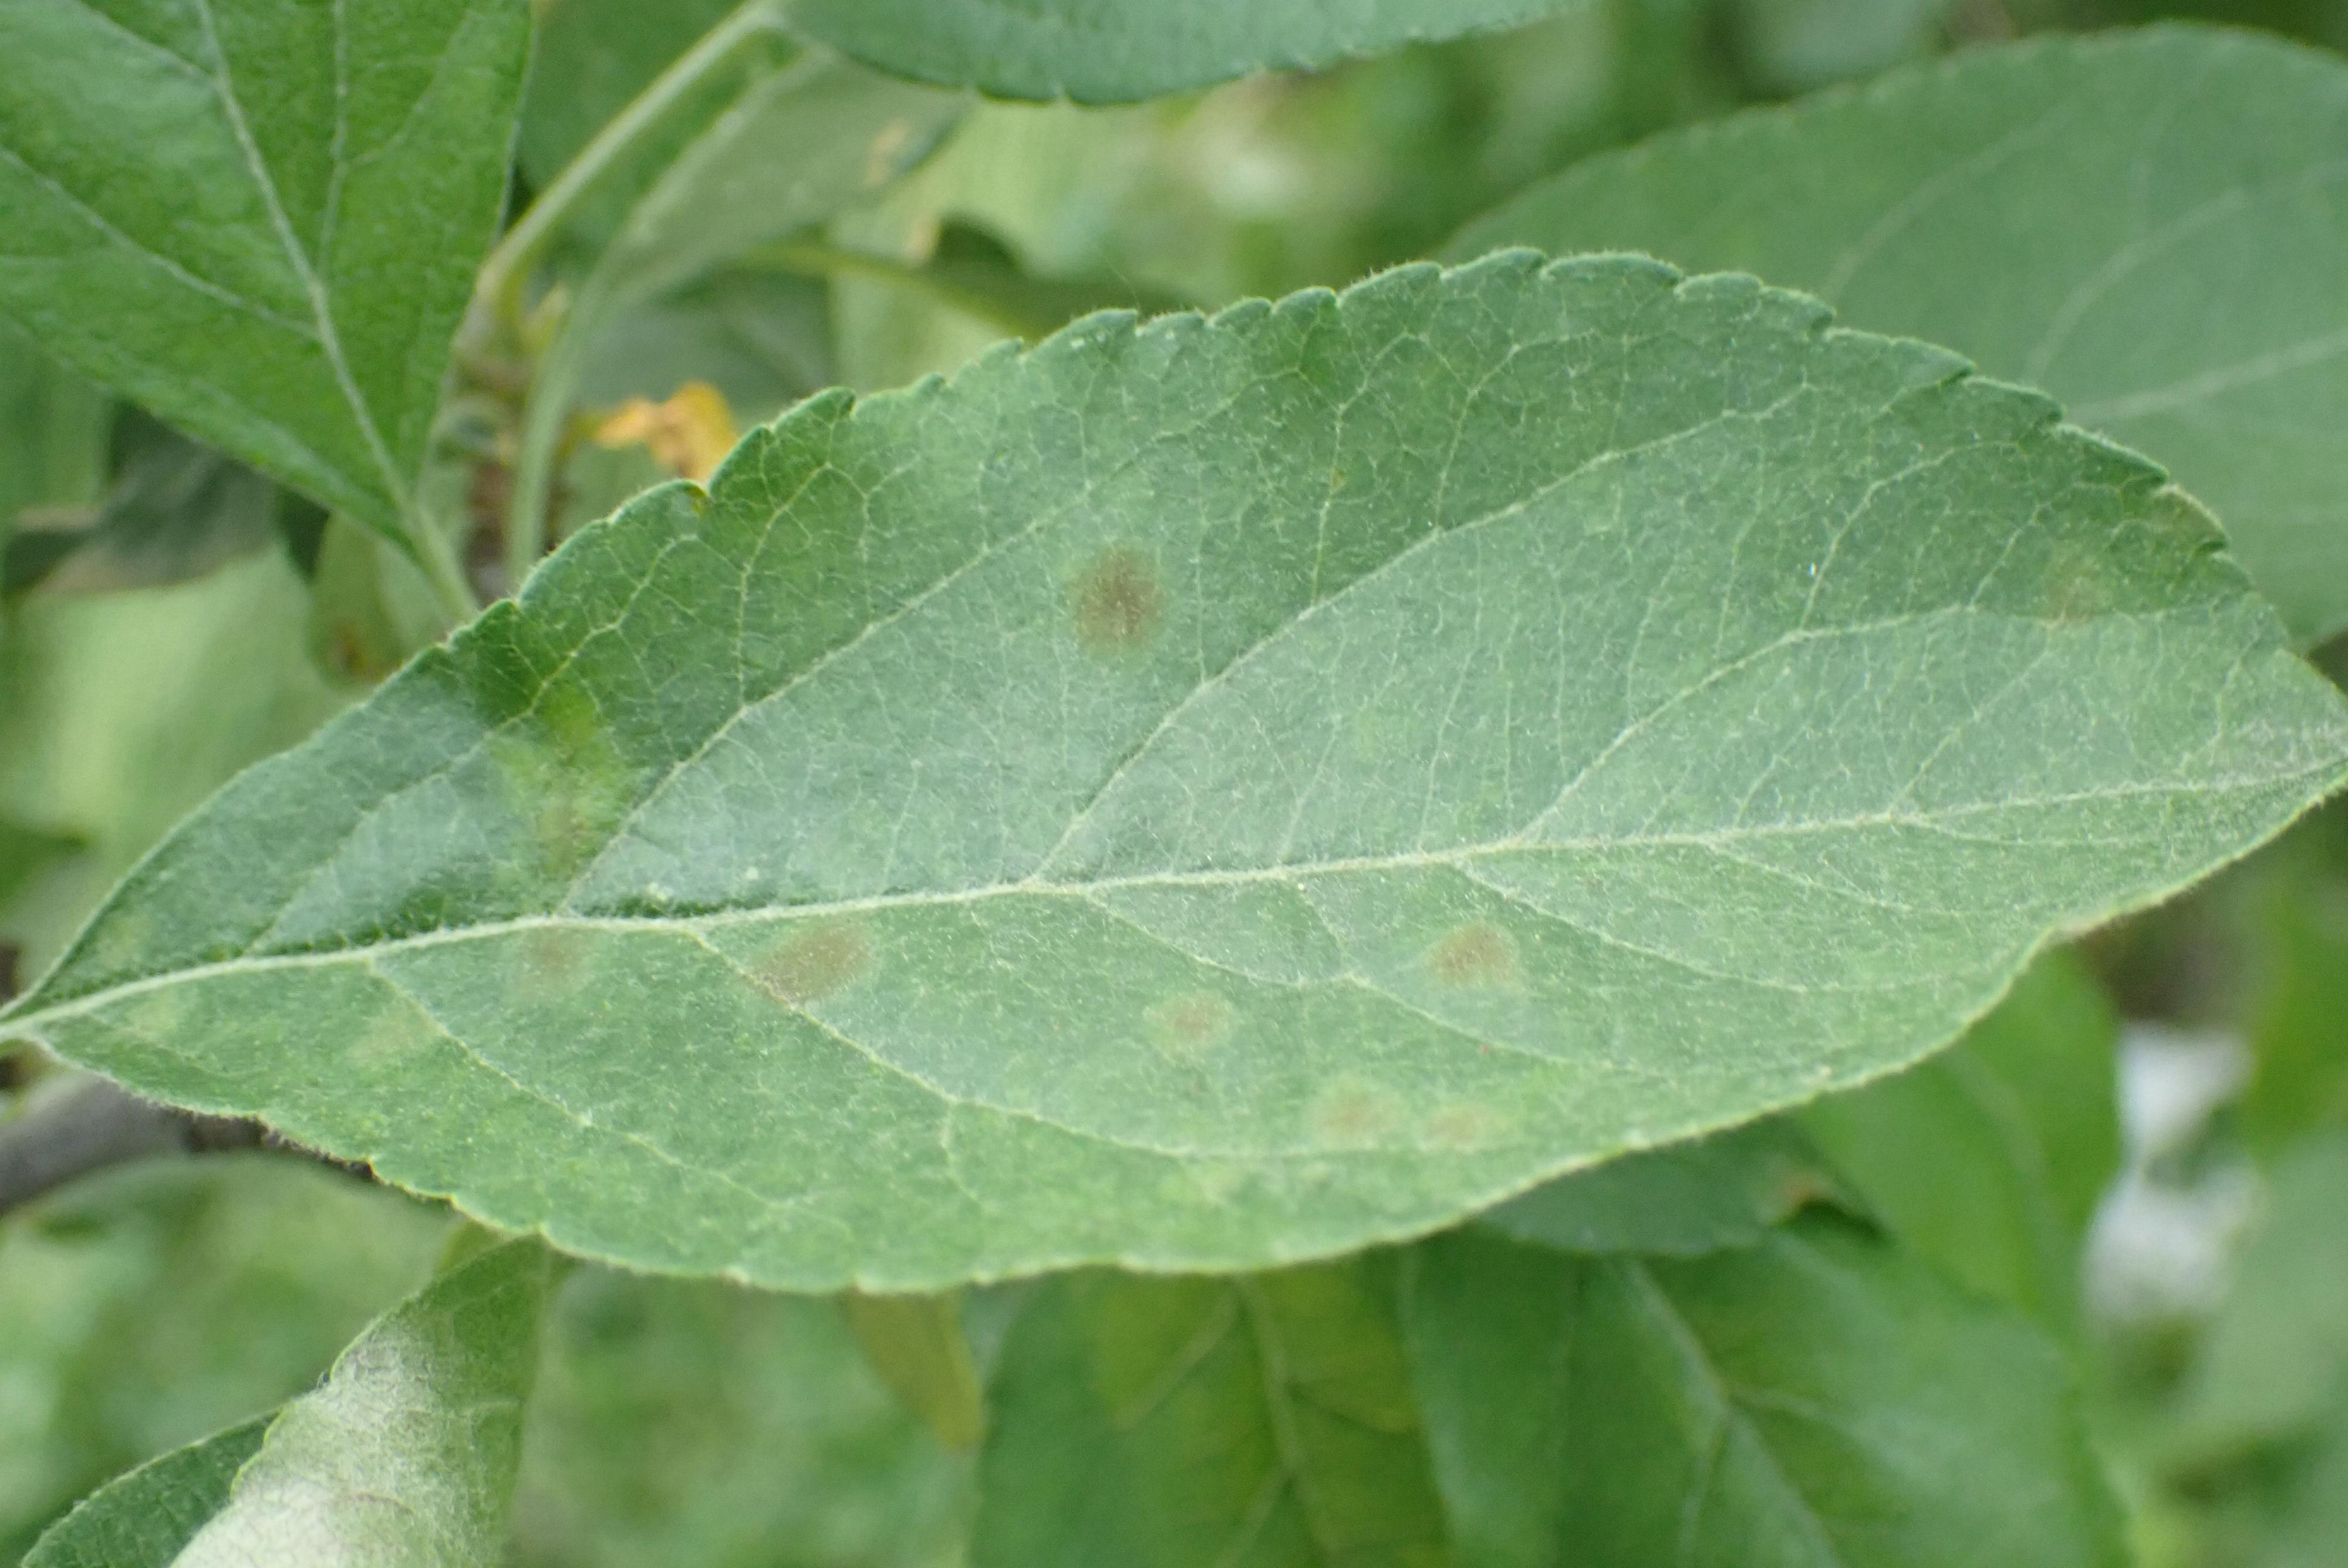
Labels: scab